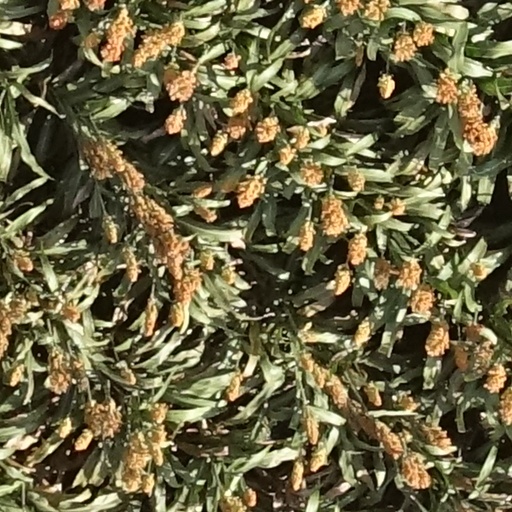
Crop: sorghum